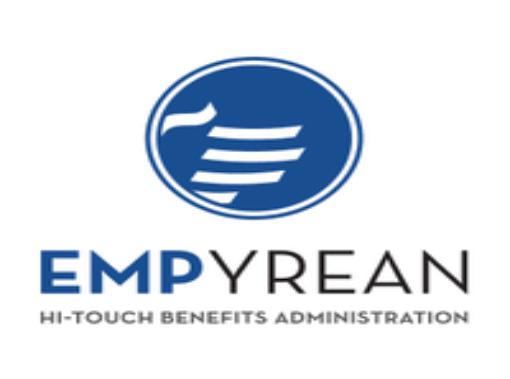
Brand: Empyrean
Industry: Electronic